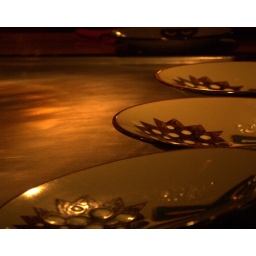
I liked the light on the centre of the table with the plates arranged in around it.